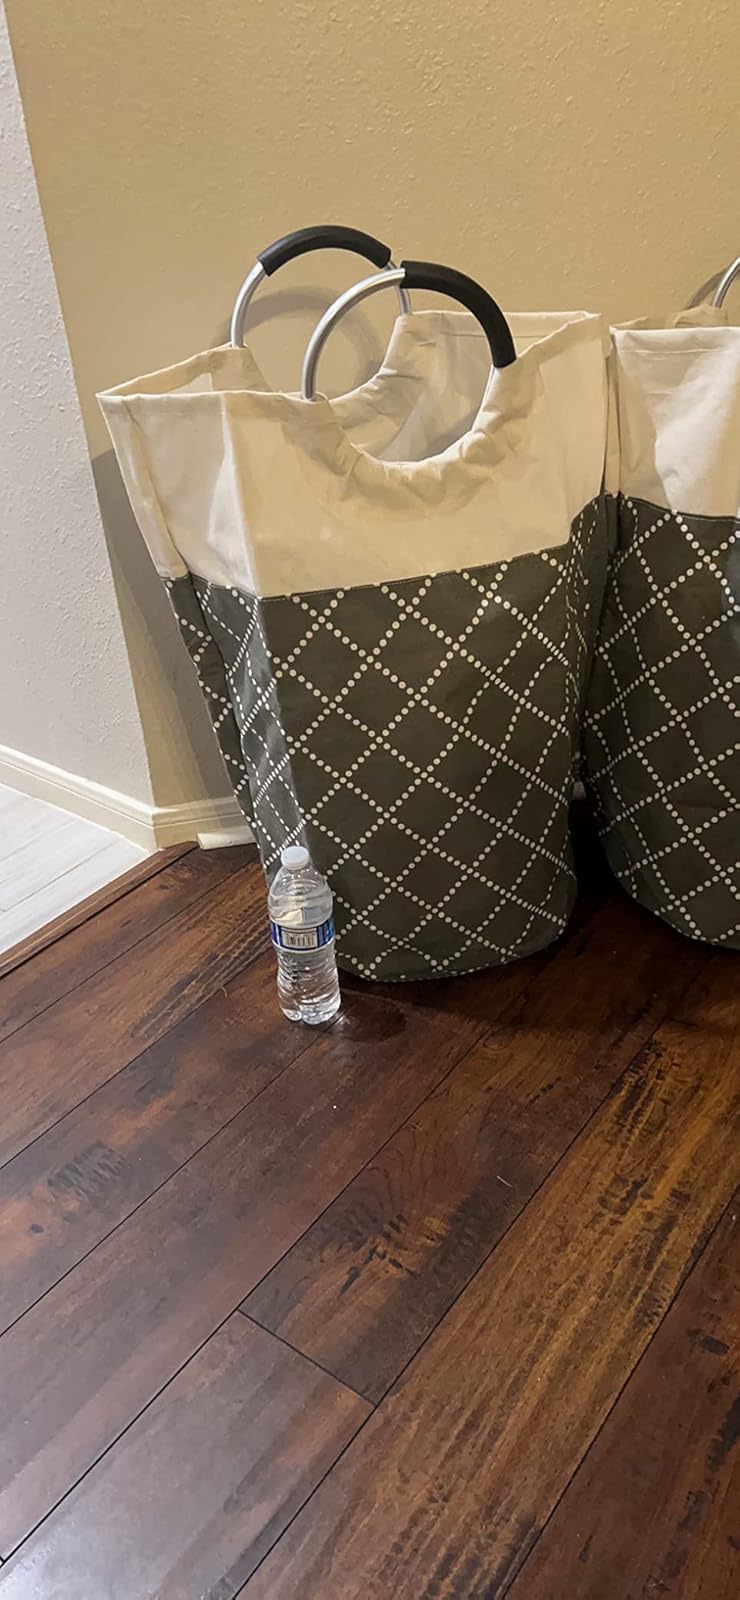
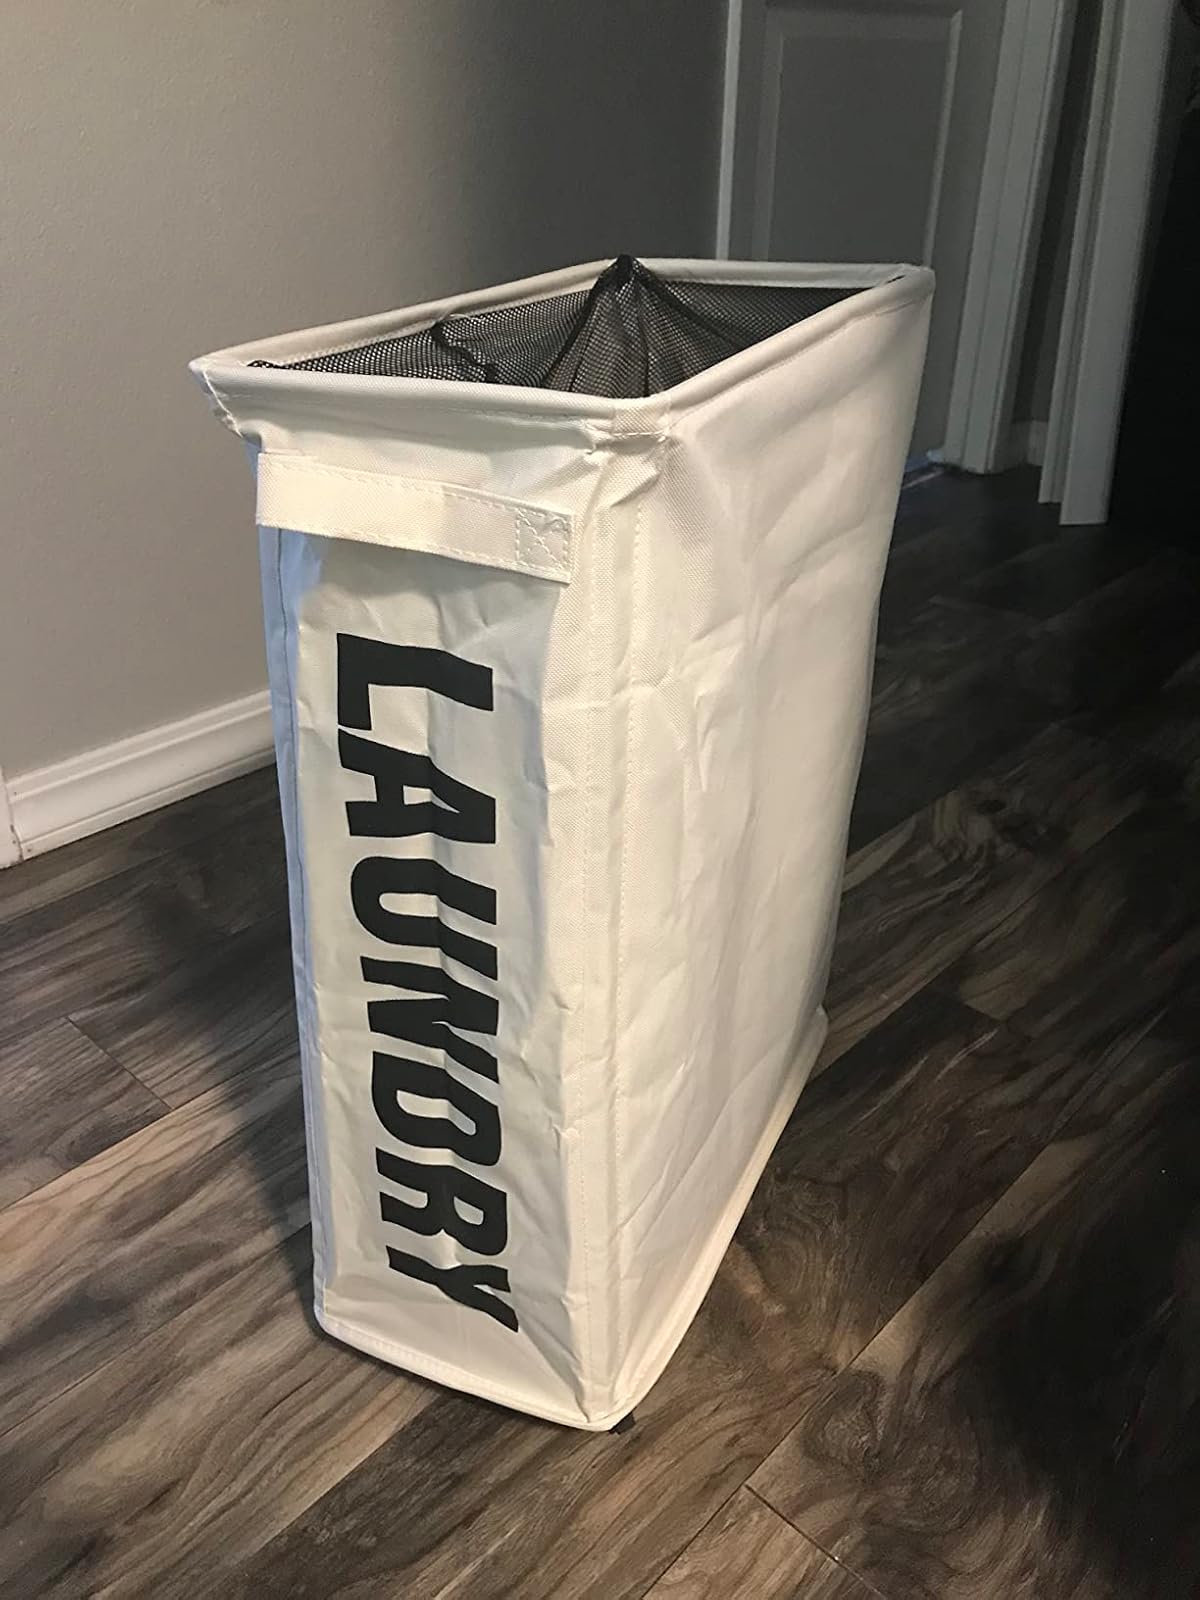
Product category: items_hamper
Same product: no